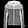
Label: Coat